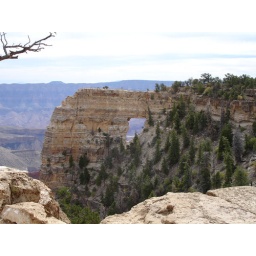
Look for the visitor standing on top of Angel's Window and imagine the heights of those blue cliffs in the distance!